Loch Broom

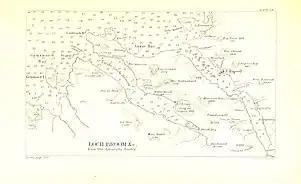
Map of the Great Ice Age by James Geikie (1877)

Two rivers flow into Little Loch Broom; the Allt Airdeasaidh empties into the Loch at Ardessie Falls and Dundonnell River, which rises in the Dundonnell forest southeast of the loch and the innumerable small lochs and rivers that are in the forest.